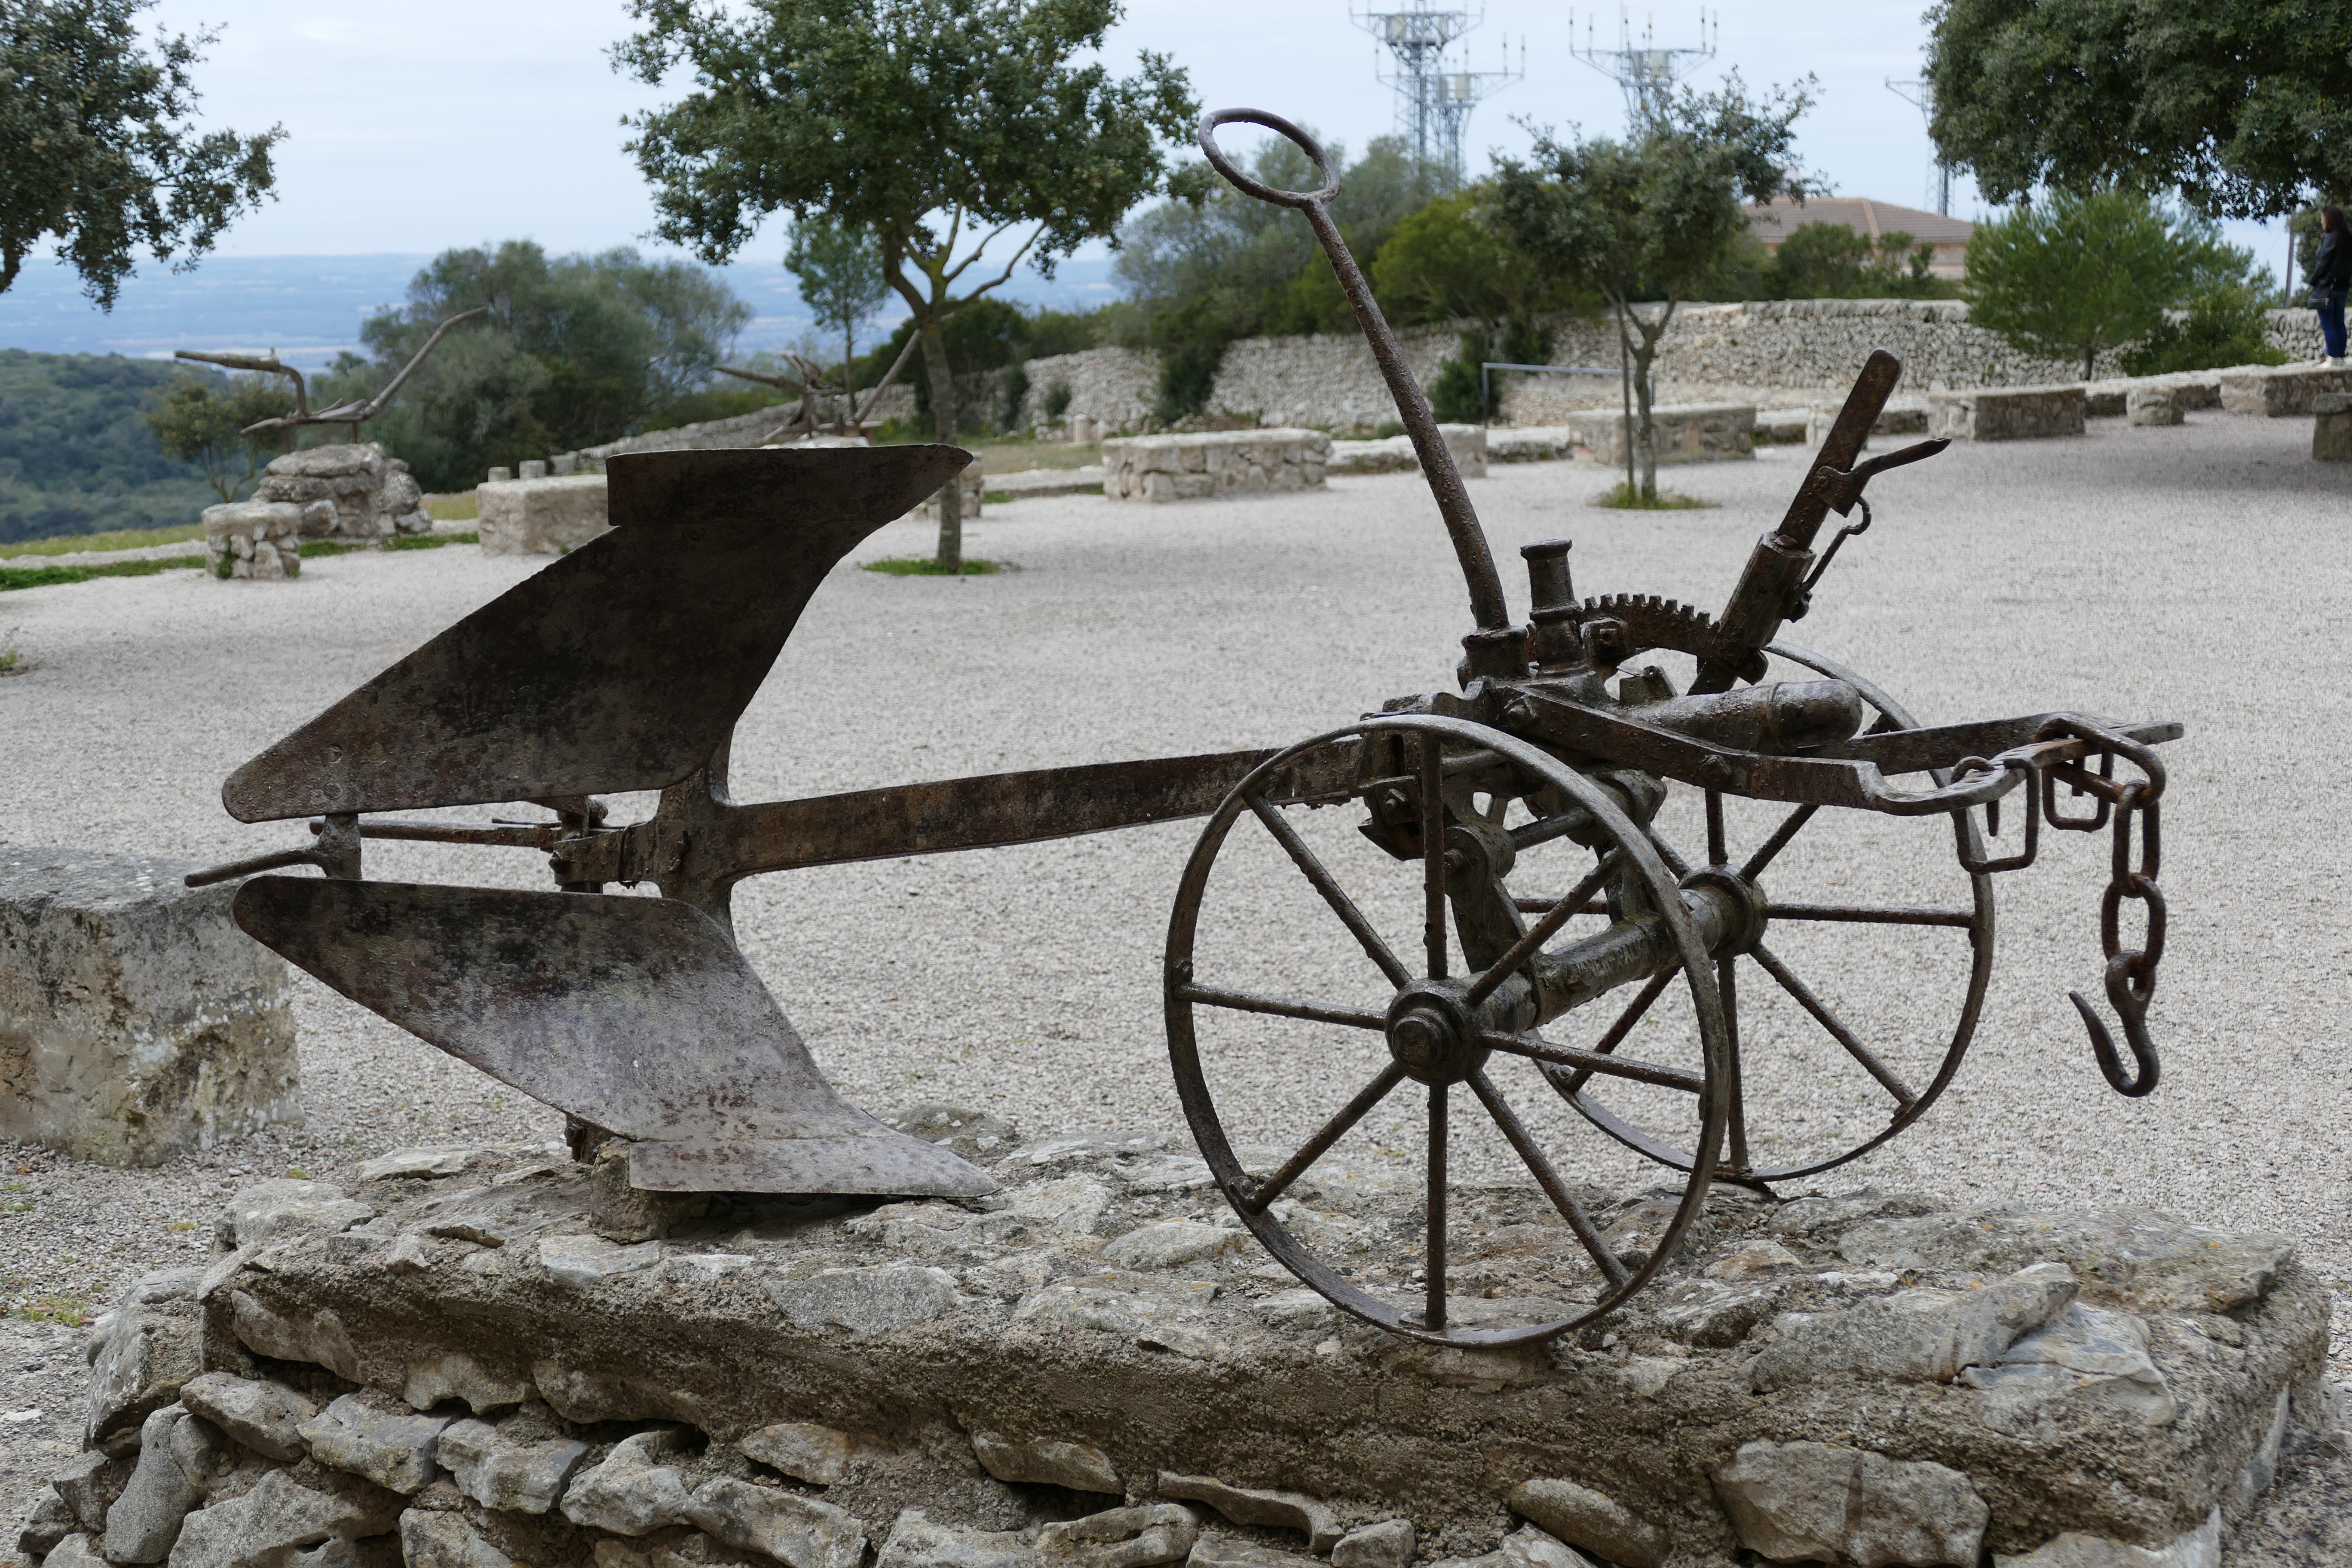
farm, antique, cart, old, vehicle, agriculture, weapon, device, sculpture, carriage, rusted, cannon, plough, past